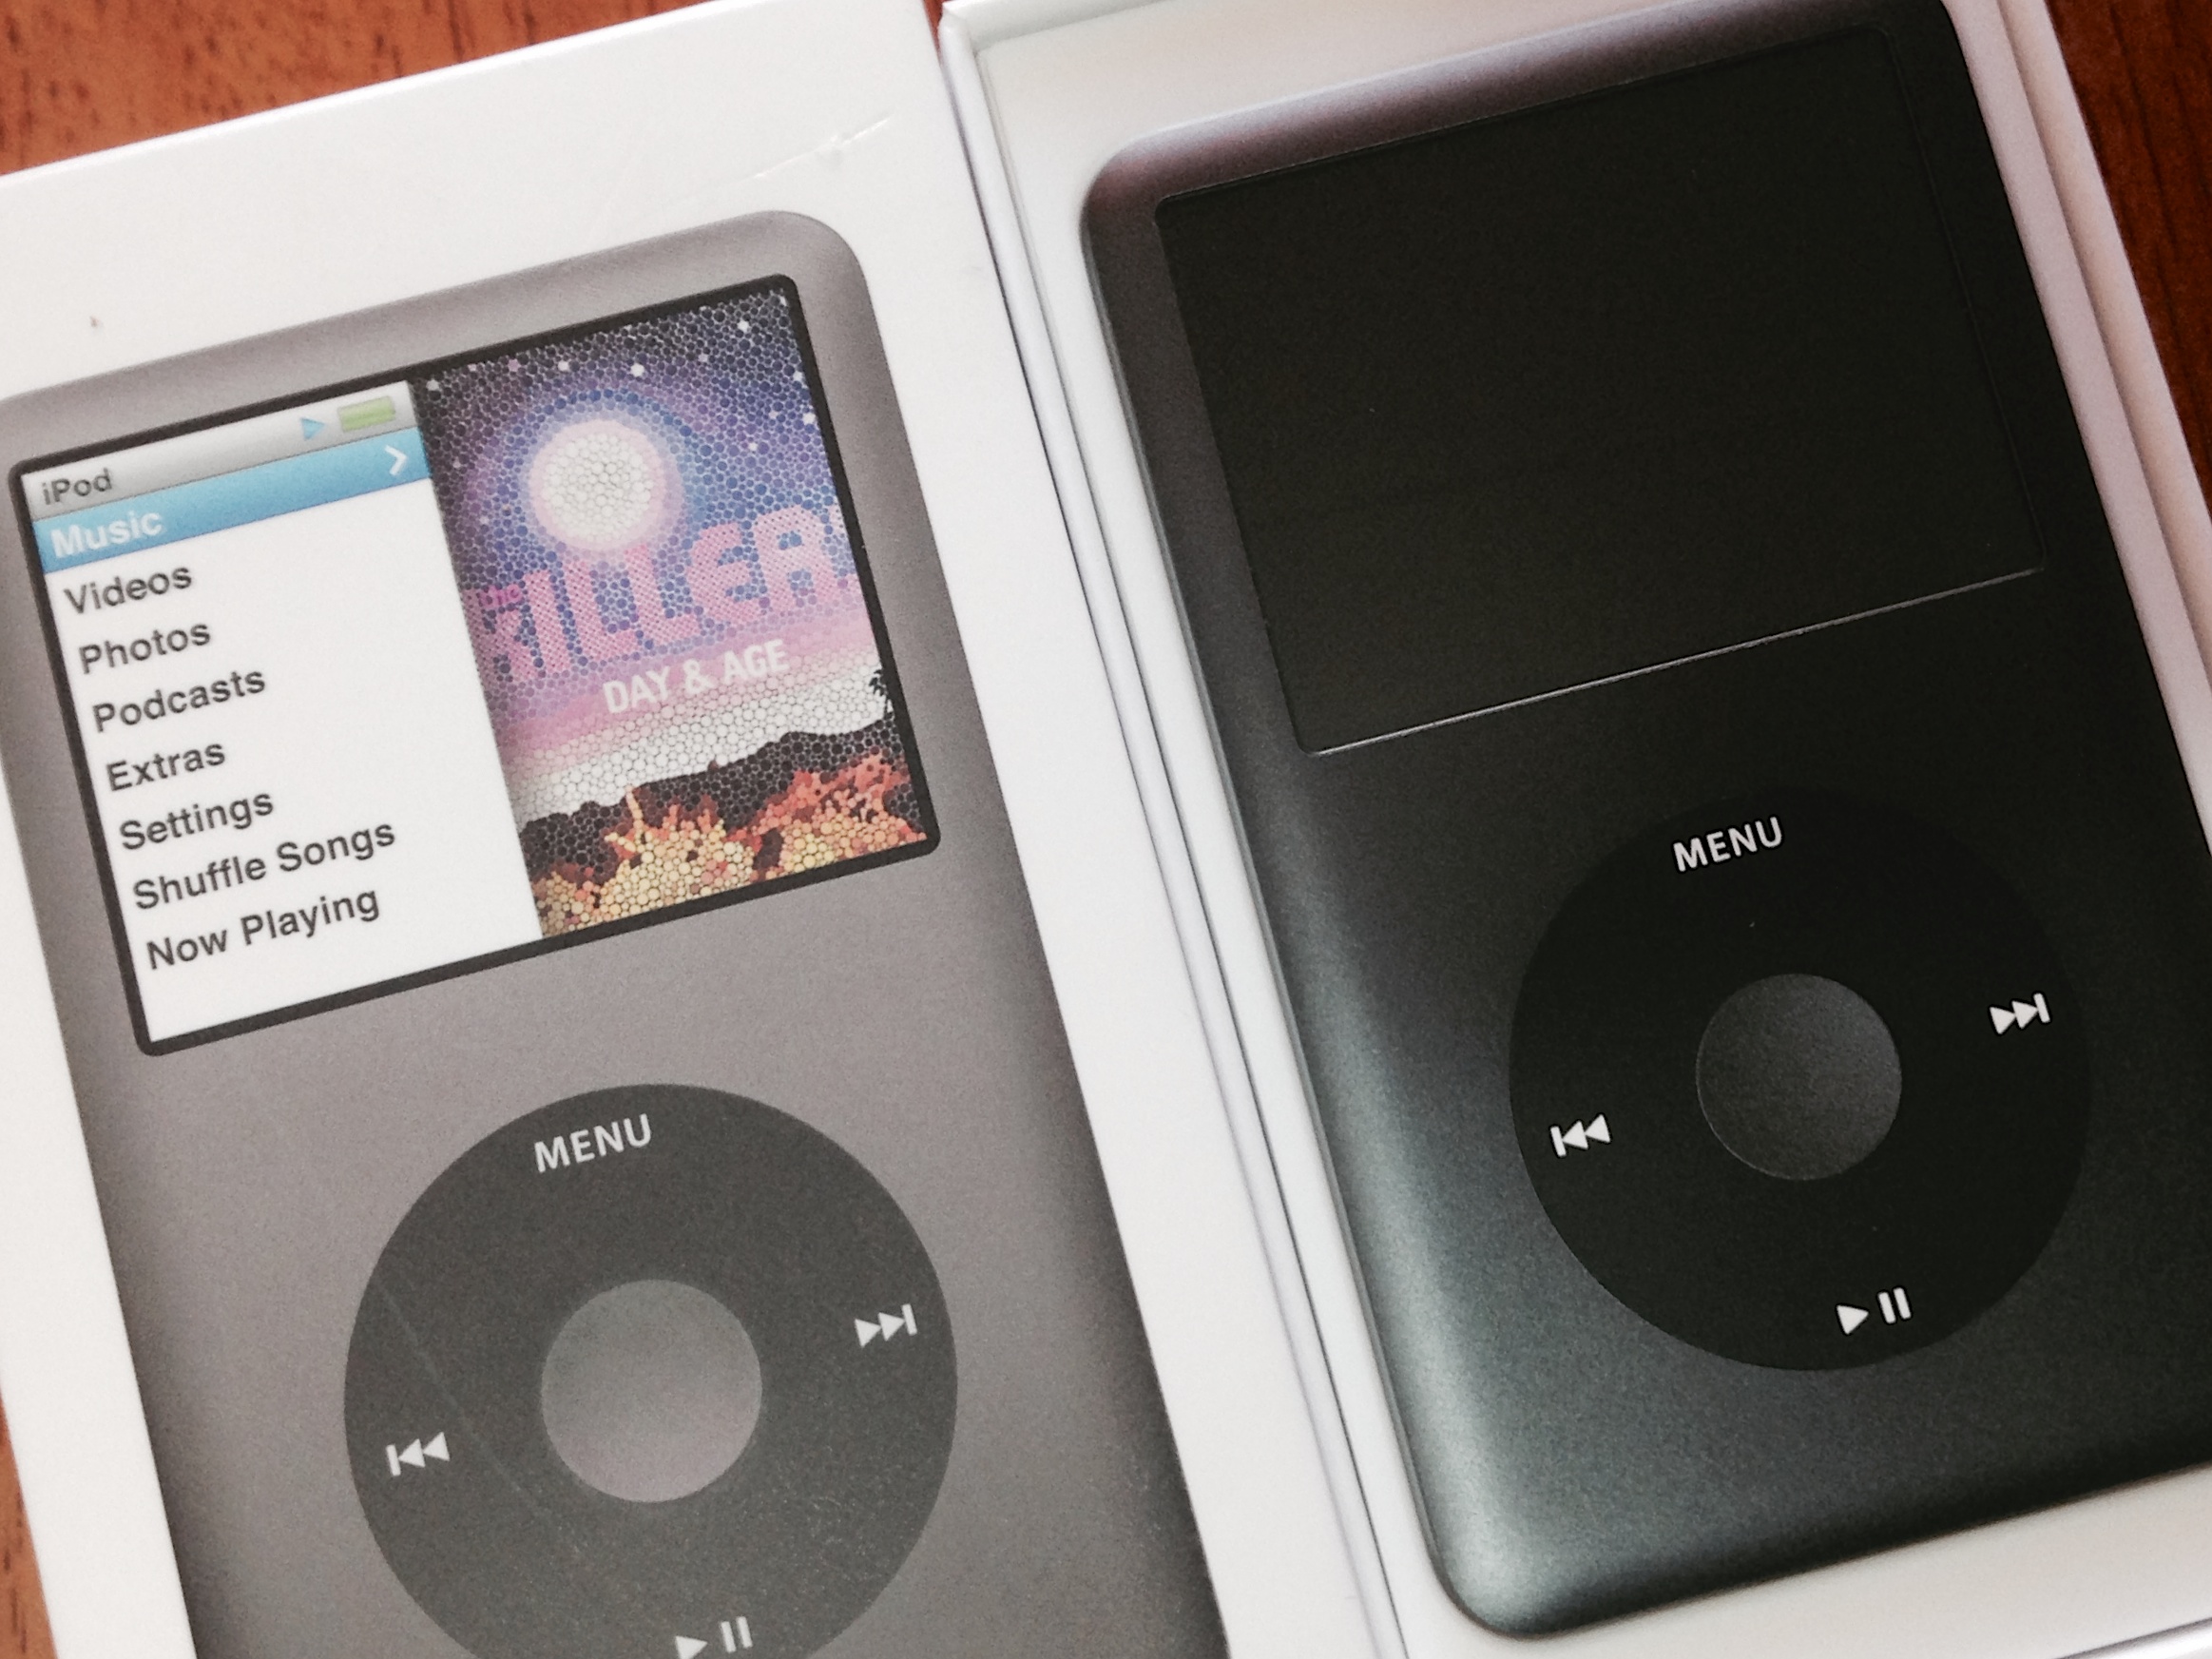
technology, product, electronics, multimedia, ipod, portable media player, media player